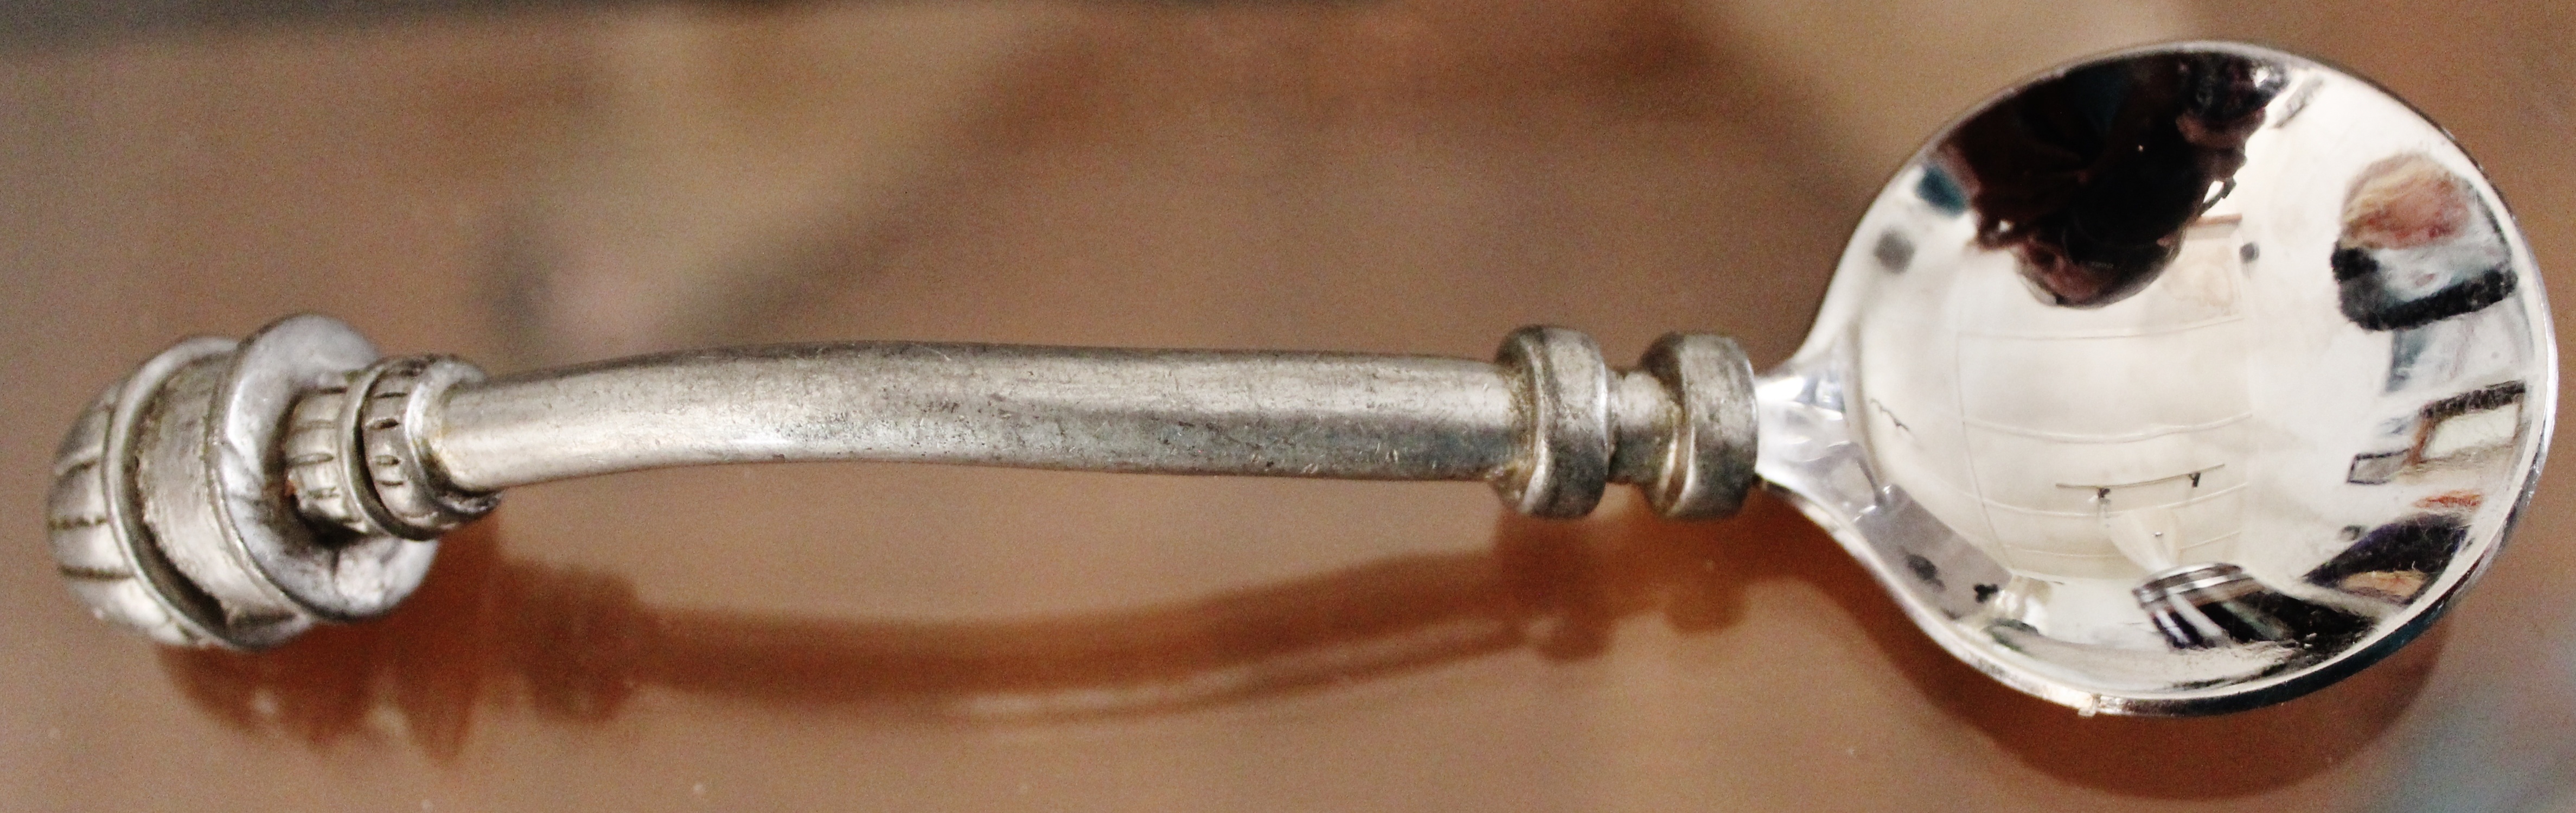
hand, cutlery, silverware, spoon, close up, product, tap, silver, shiny, tin, teaspoon